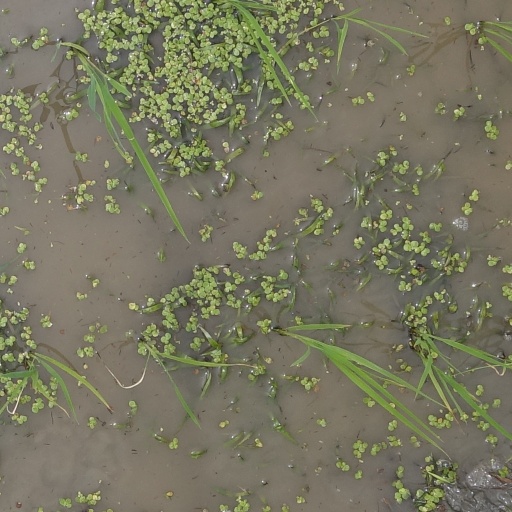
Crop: rice